Frost crack

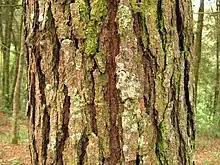
Bark of a pine tree showing normal sloughing of plates of bark

Species such as crab-apple, beech, walnut, oaks, maples, sycamore, horse-chestnut, willows and lime are prone to developing frost crack given the right conditions.